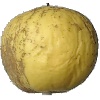
Label: golden_apple